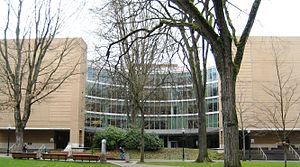
L’université d'État de Portland est une université publique américaine située dans le centre-ville de Portland, dans l'État de l'Oregon, aux États-Unis.